Edward Fernley House

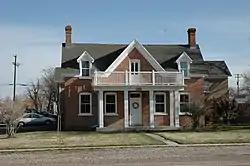

The Edward Fernley House, at 215 E. 200 North in Beaver, Utah was listed on the National Register of Historic Places in 1983.